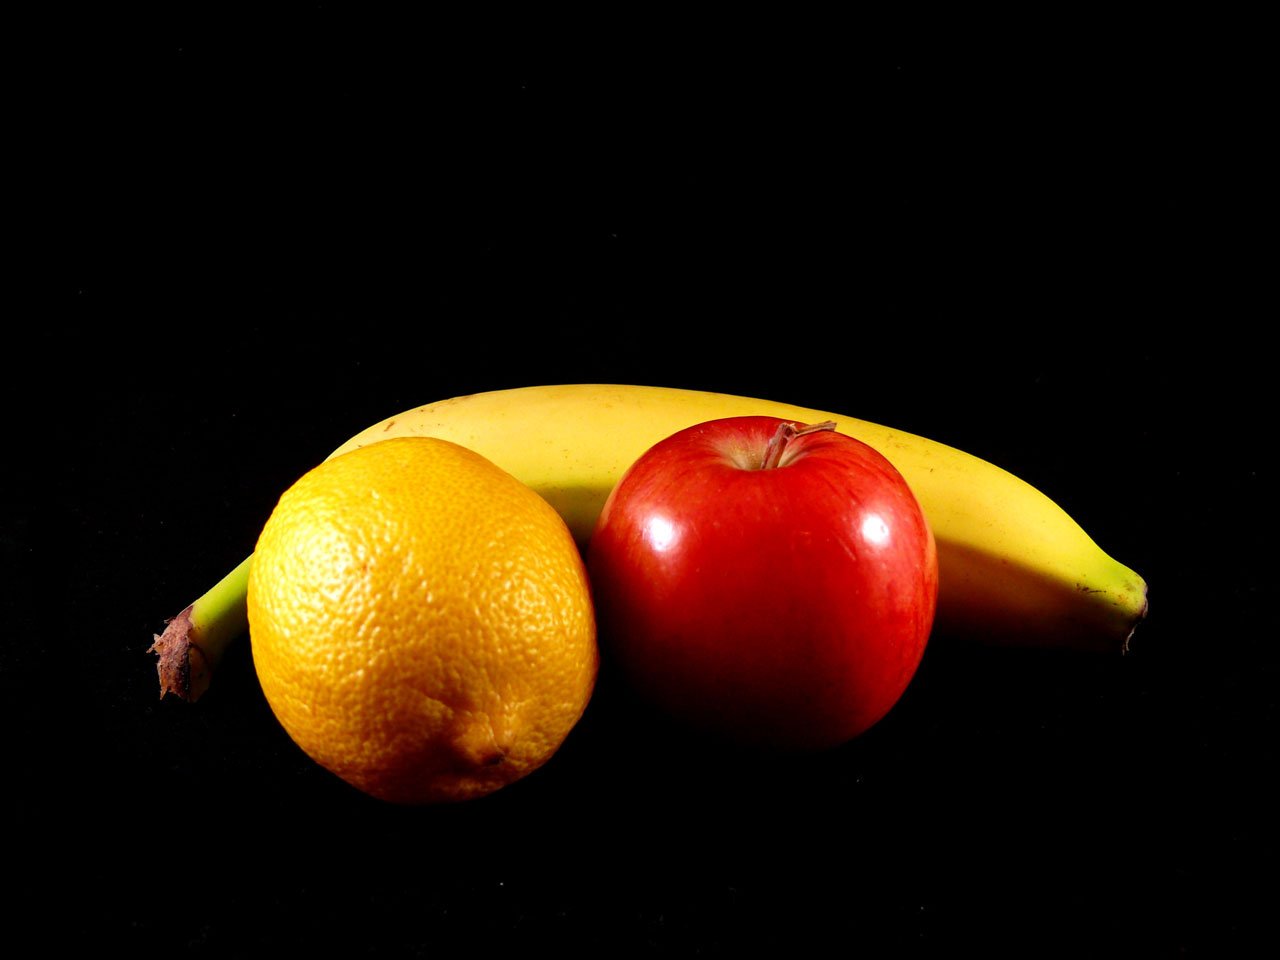
apple, plant, fruit, flower, orange, food, produce, vegetable, yellow, banana, healthy, snack, still life, health, lemon, fruits, tangerine, clementine, citrus, macro photography, flowering plant, still life photography, land plant